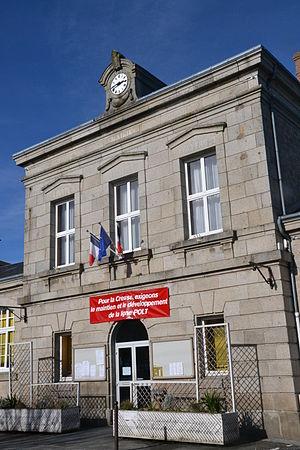
La façade de la mairie de Sainte-Feyre (Creuse, France), et une banderole anti-LGV Poitiers-Limoges et pro-POLT.
La ligne des Aubrais - Orléans à Montauban-Ville-Bourbon est une des principales lignes radiales du réseau ferroviaire français. Longue de 544 kilomètres, elle forme avec les lignes de Paris-Austerlitz à Bordeaux-Saint-Jean et de Bordeaux-Saint-Jean à Sète-Ville, le grand axe de Paris à Toulouse.
La LGV Poitiers - Limoges est un ancien projet de ligne à grande vitesse qui devait relier Poitiers à Limoges en sept ans de travaux. Cette LGV devait apporter aux régions traversées une connexion plus rapide au réseau TGV et notamment avec Paris. Selon le Grenelle Environnement de 2007, elle aurait constitué une première étape vers une liaison Nantes-Lyon couplée à une liaison Bordeaux-Lyon, dite barreau central car elle ne passerait pas par la capitale.